Ferenc Mádl

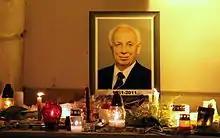
Madl funeral on 30 May 2011

Ferenc Mádl died aged 80 on 29 May 2011. Hungarian President Pál Schmitt paid tribute to Mádl upon learning of his death. A statement released by his office said, ""Pál Schmitt learnt with deep sorrow of the former head of state's death, and on this day personally expressed his condolences to [Mádl's] family."" Prime Minister Viktor Orbán commented on posted on his Facebook page, ""We are shocked to hear the news. May he rest in peace!""